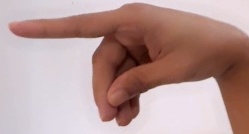
ASL sign: P